Edgar George Brown

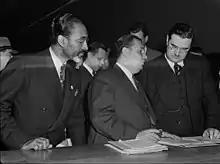
Edgar G. Brown (left) with Leon Henderson and Donald Gordon in the early 1940s

Edgar George Brown (1898–1954) was a civil rights advocate, tennis player, union organizer, and politician in the United States. He was active in the Adams Morgan neighborhood of Northwest Washington, D.C., where he was a lobbyist and advocate for low paid African American laborers.